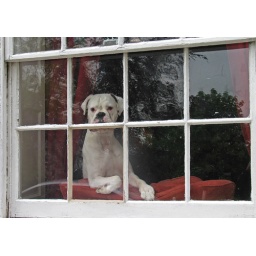
White dog in white window